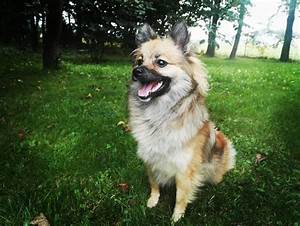
Label: cane